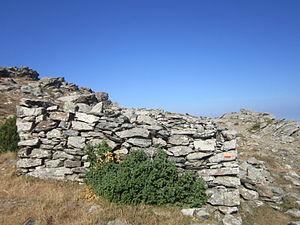
Abri proche du sommet du Monte Stellu
Le Monte Stello est souvent considéré comme le plus haut sommet du Cap corse, avec 1 306 m d'altitude ; en fait, il est dépassé par son voisin, la Cima di e Follicie.